Henry O. Talle

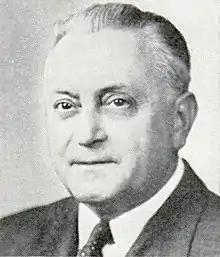
From 1957's "Pocket Congressional Directory of the Eighty-Fifth Congress".

Henry Oscar Talle (January 12, 1892 – March 14, 1969) was an economics professor and a ten-term Republican U.S. Representative from eastern Iowa. He served in the United States Congress for twenty years from 1939 until 1959.